Reggie Nelson

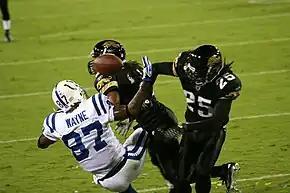
Nelson hitting Reggie Wayne of the Indianapolis Colts in 2007.

He made his professional regular season debut and first career start in the Jacksonville Jaguars' season-opener against Tennessee Titans and collected seven combined tackles and made his first career sack on quarterback Vince Young during the Titans' 13–10 loss. On October 7, 2007, Nelson recorded a tackle, a pass deflection, and made his first career interception off a pass by quarterback Damon Huard during a 17–7 win at the Jacksonville Jaguars in Week 5. In Week 8, he made eight solo tackles, deflected a pass, and intercepted a pass by Jeff Garcia during a 24–23 victory at the Tampa Bay Buccaneers. The following week Nelson recorded a season-high ten solo tackles in the Jaguars' 41–24 loss at the New Orleans Saints in Week 9. He finished his rookie season with 63 combined tackles (58 solo), 11 pass deflections, five interceptions, and a forced fumble in 16 games and 15 starts. He received an overall grade of 73.2 from Pro Football Focus in 2007.